Salvatore A. Cotillo

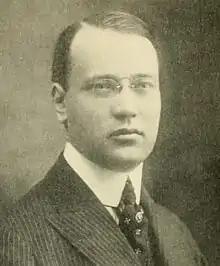
Cotillo in 1922

Salvatore Albert Cotillo (November 19, 1886 – July 27, 1939) was an Italian-born New York lawyer, Democratic Party politician and judge. Elected in 1912, he was the first Italian-American to serve in both houses of the New York State Legislature and the first who served as Justice of the New York State Supreme Court. Nominated to the court in the First District, he sat on the bench from 1924 until his death in 1939.